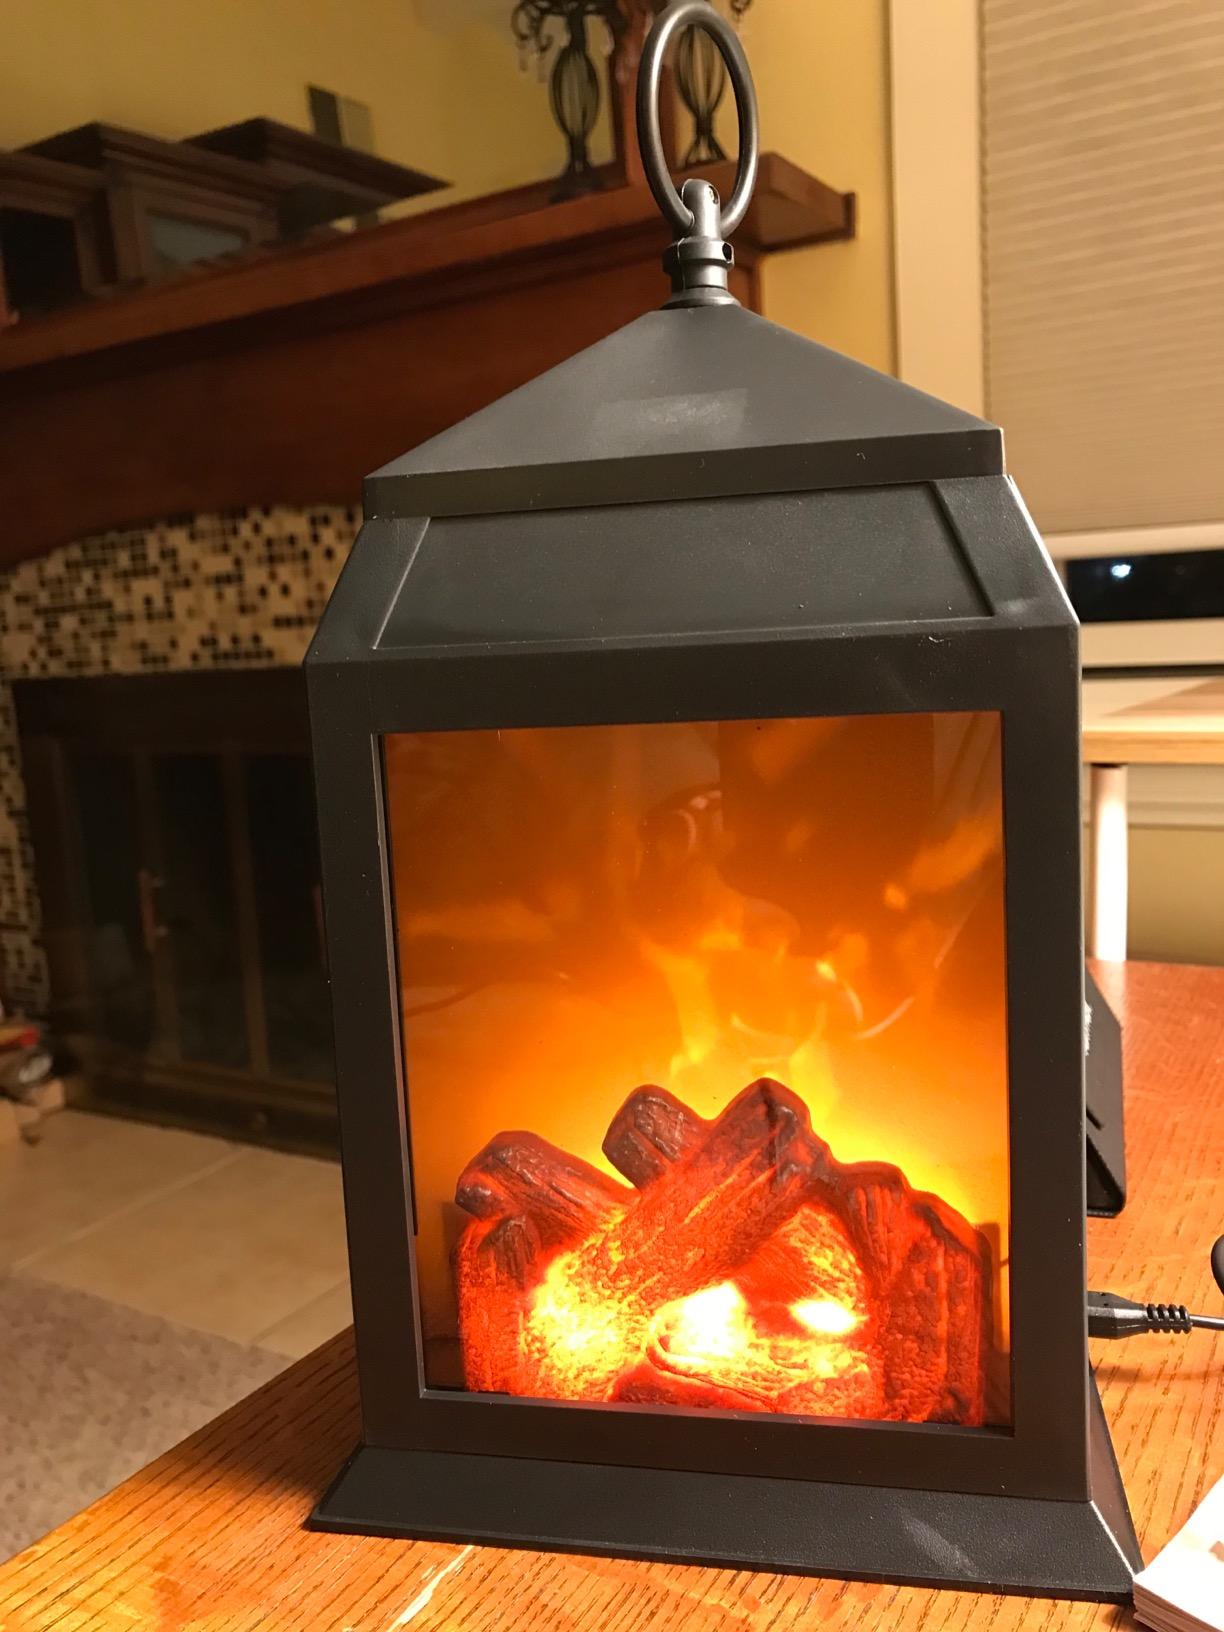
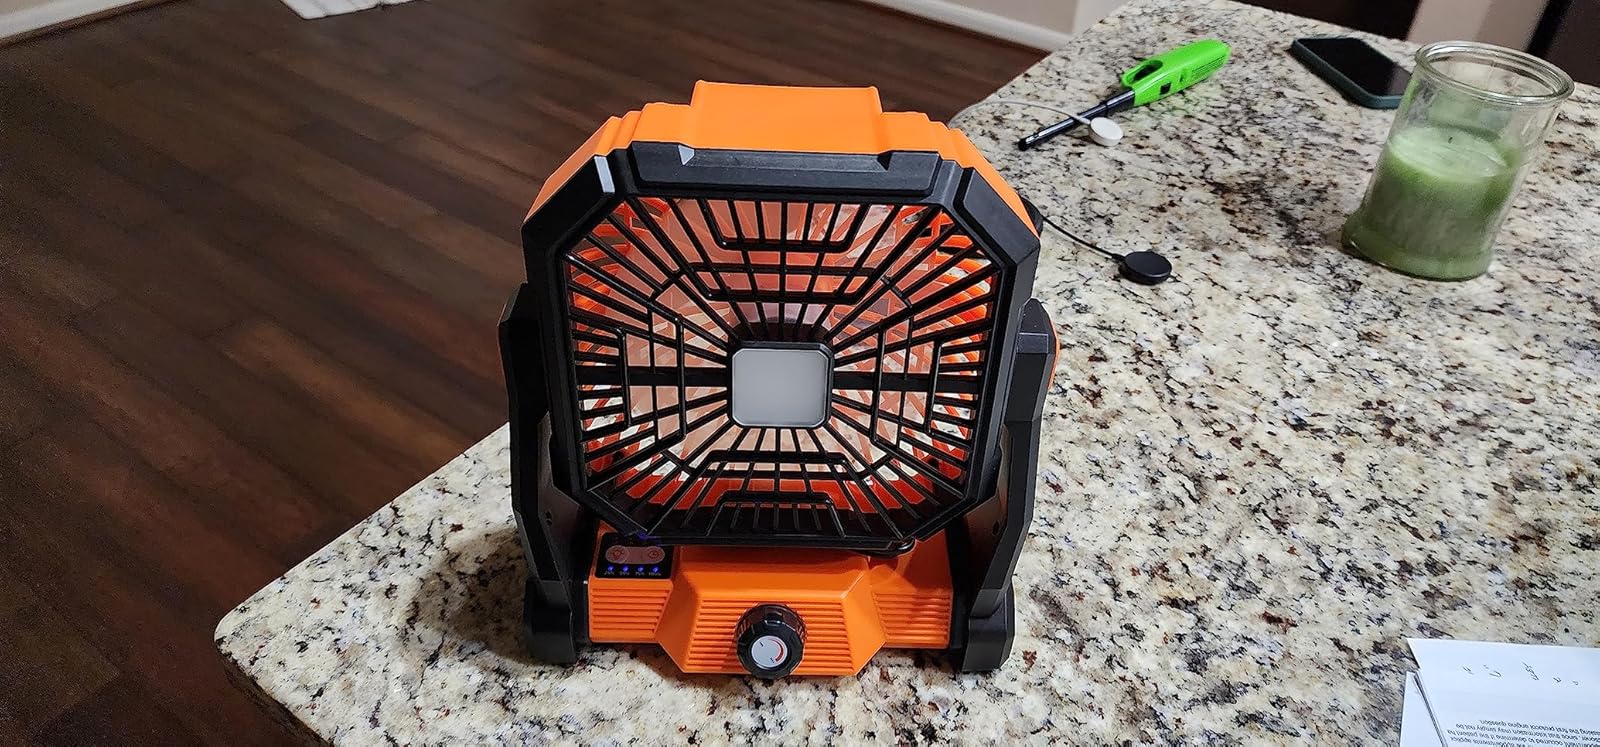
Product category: lantern
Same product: no